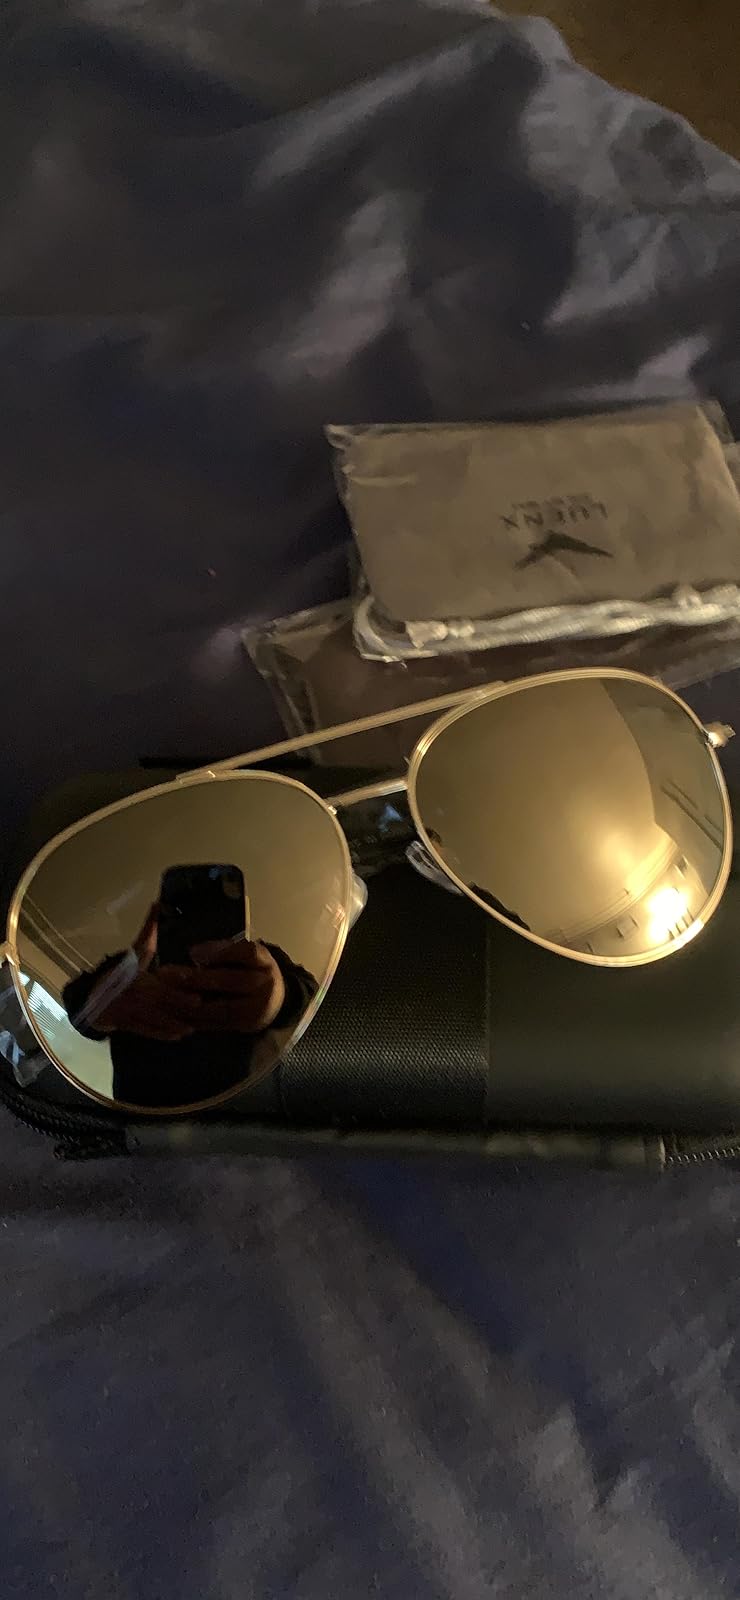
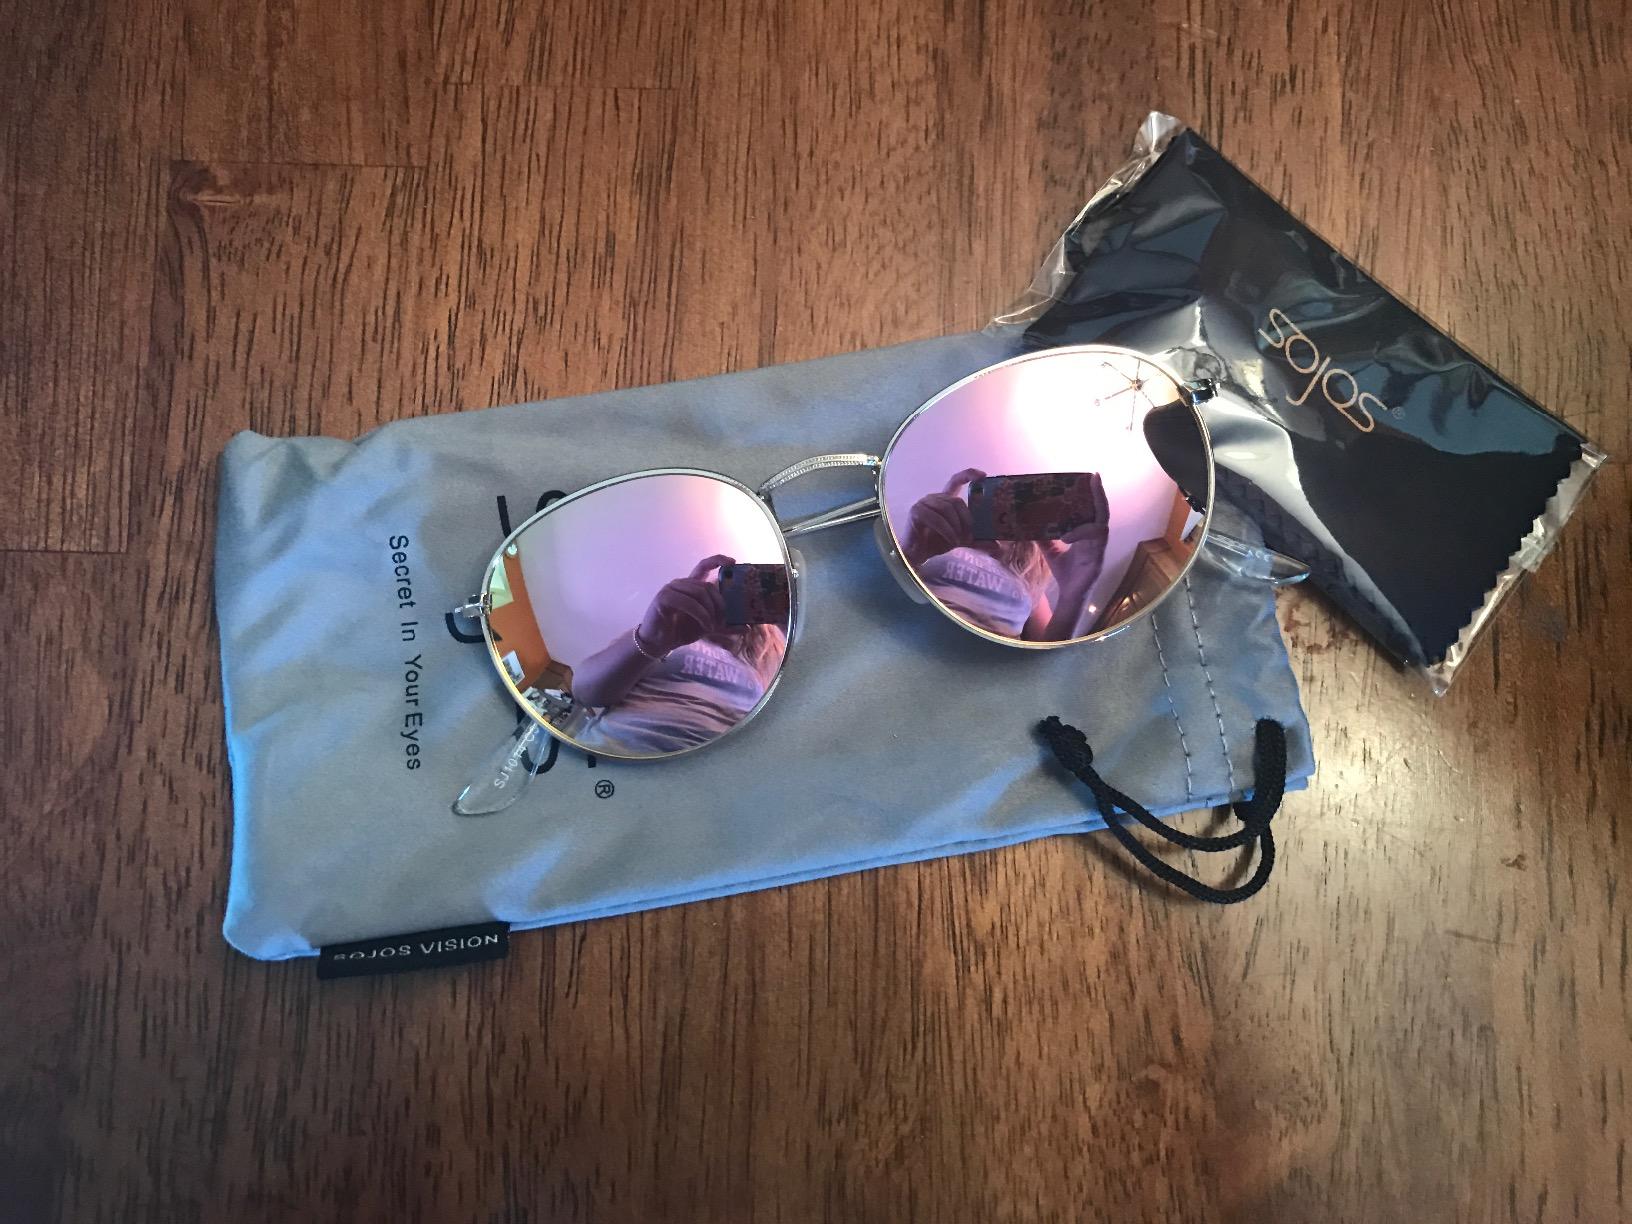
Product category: accessories_sunglasses
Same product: no